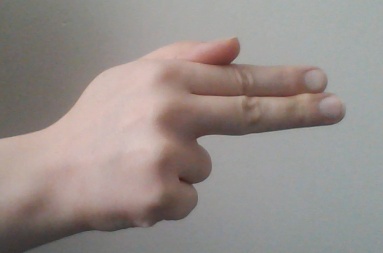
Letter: ghain